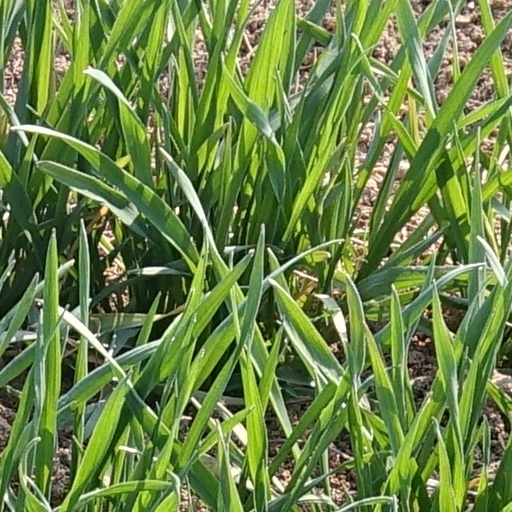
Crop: wheat